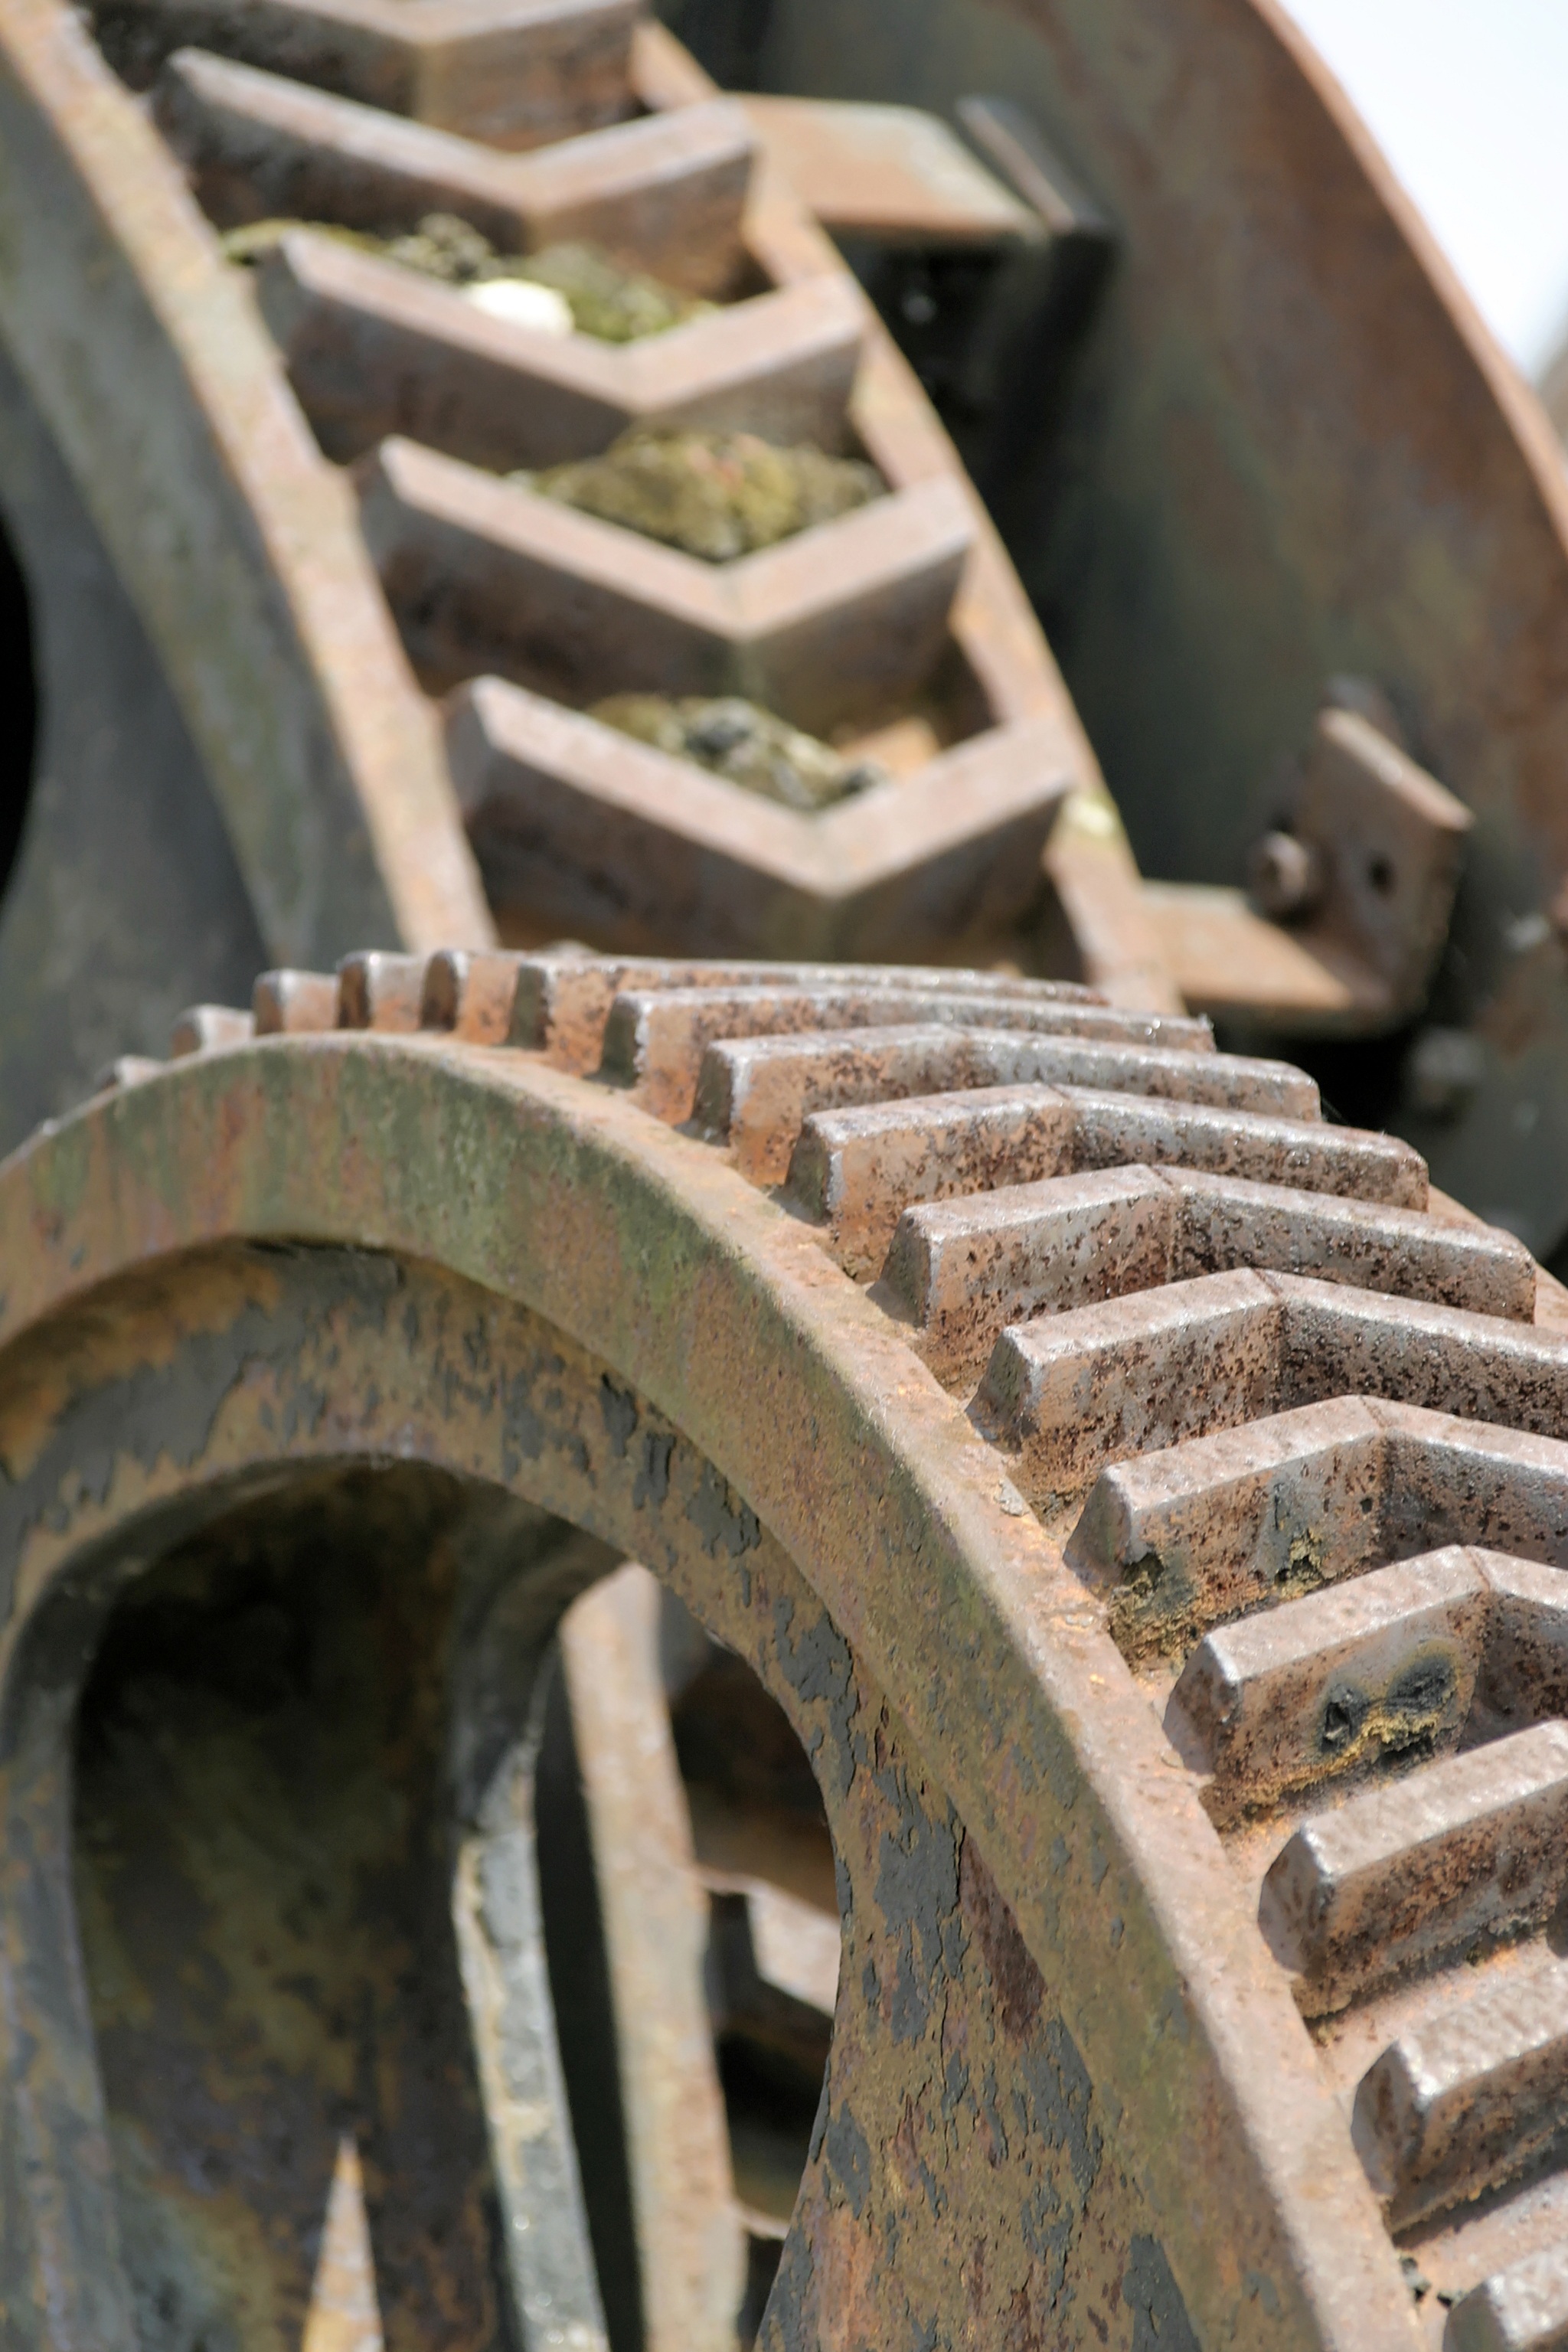
wheel, vehicle, metal, industry, material, tire, iron, bill, mine, dortmund, historically, carbon, mining, tread, ruhr area, industrial heritage, industrial park, headframe, zeche zollern, automotive tire